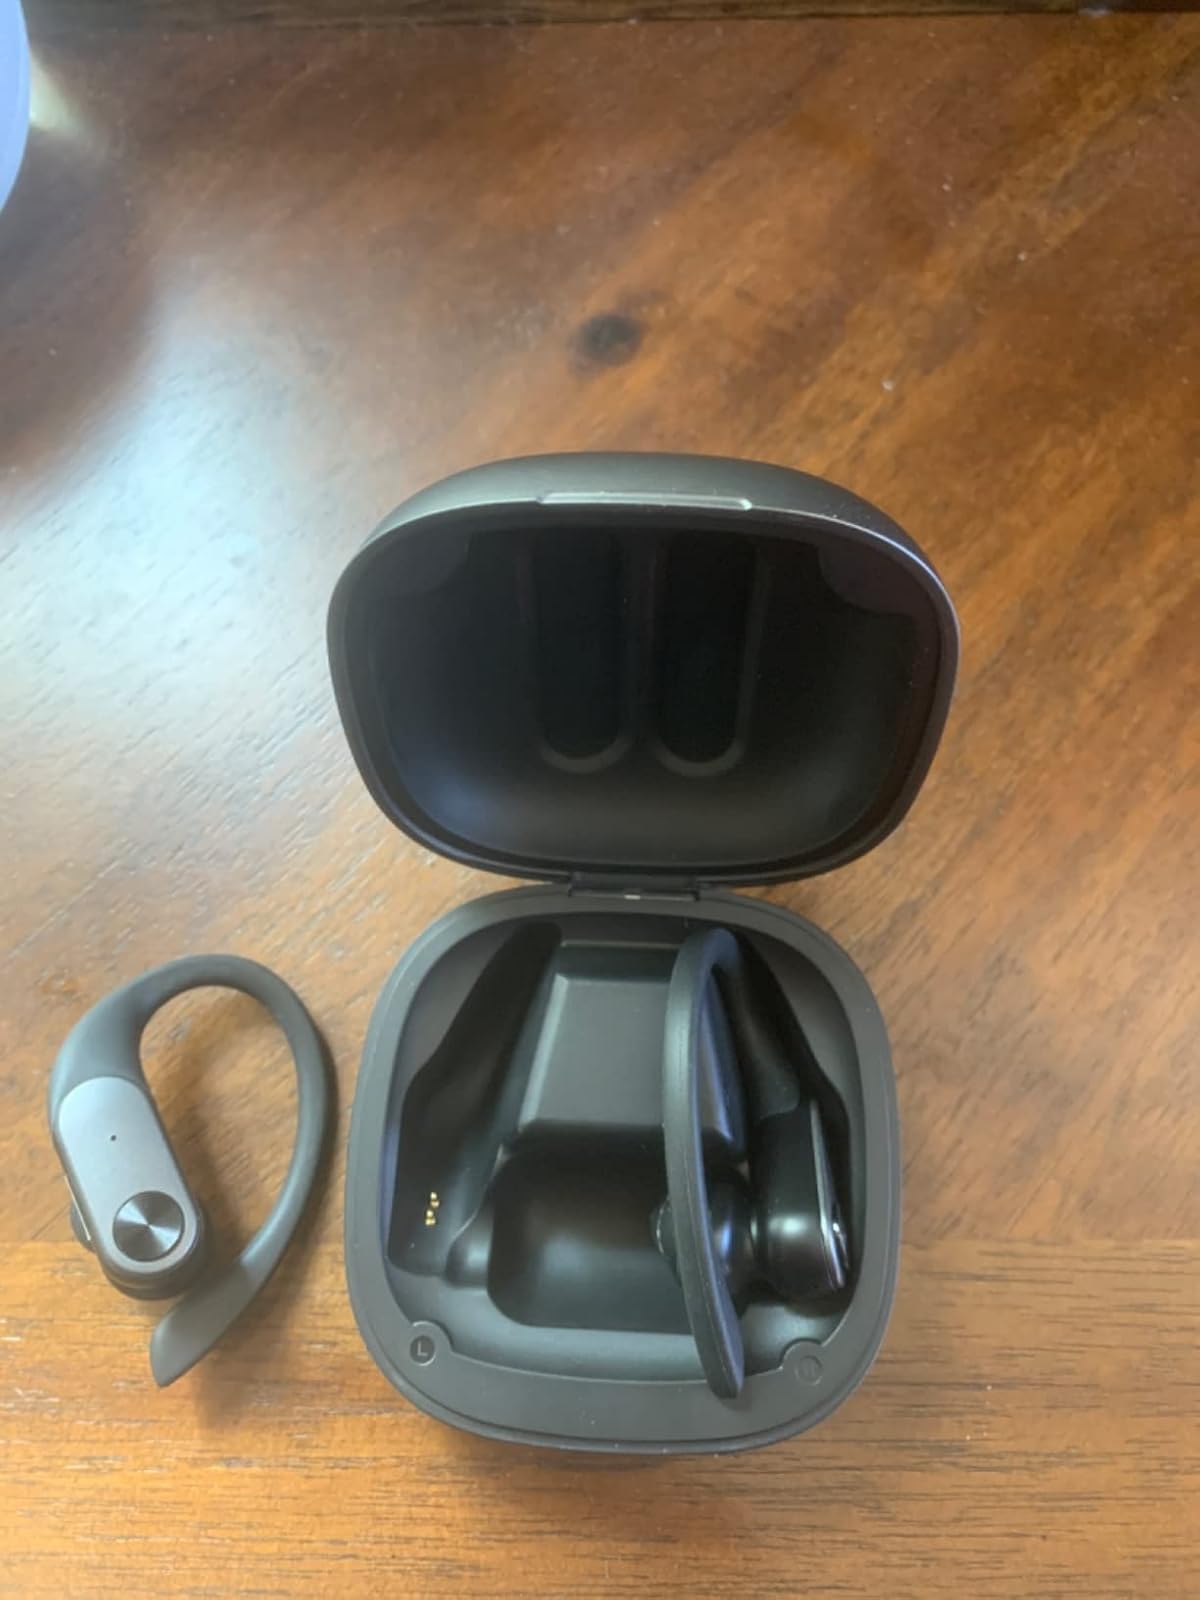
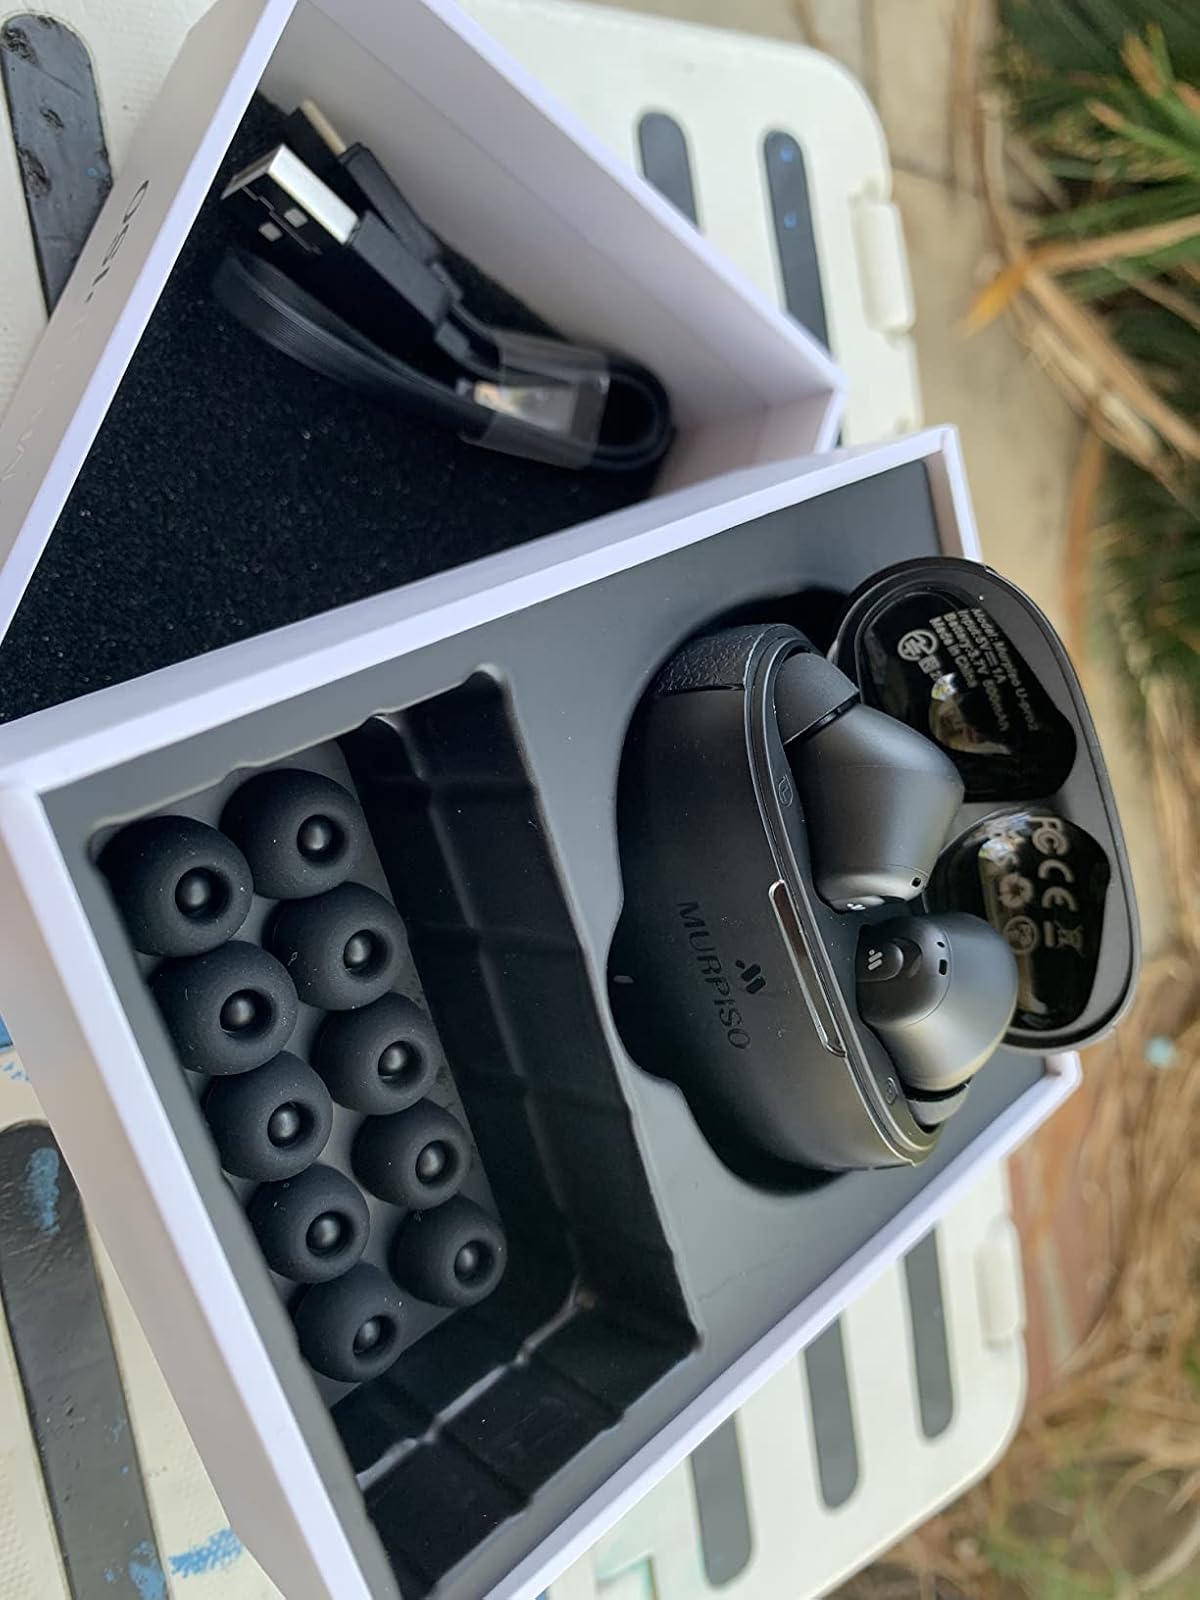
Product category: earbuds
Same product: no